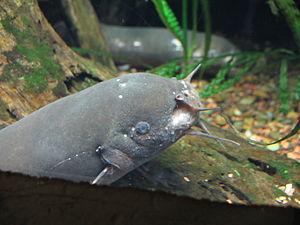
"Le poisson-chat électrique du Nil est une espèce de poissons-chats électriques présent dans le bassin du Nil et dans le lac Tchad. Il est présent dans les rivières d'Afrique Centrale, notamment en République Centrafricaine où il porte en sango le nom de ""Gbigbi"", et au Cameroun où l'on retrouve le même nom en langue baka